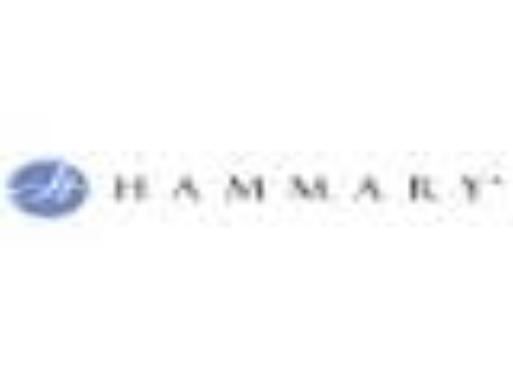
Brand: Hammary
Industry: Clothes